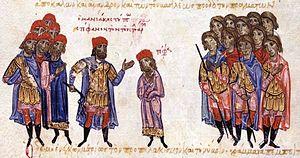
Georges Maniakès est un protestataire et magistère byzantin d’origine grecque du XIᵉ siècle, identifié aussi sous le nom de Gyrgir dans les sagas scandinaves. Fils de Goudelios Maniakes, il parvient à se hisser au rang de général malgré ses origines modestes. Il fait valoir ses talents militaires lorsqu’il parvient à prendre la ville d’Édesse aux Seldjoukides en 1032 ainsi que d’autres territoires de l’actuelle Syrie. Il est surtout renommé pour sa partielle reconquête de la Sicile qui commence en 1038. Au cours de sa vie, le tempérament colérique de Maniakès lui attire plusieurs problèmes avec le pouvoir impérial de Byzance. Il se fait emprisonner et plus tard, son mécontentement envers l’empereur Constantin IX Monomaque le pousse finalement à la révolte en 1042, où il trouve la mort durant une importante bataille. Le décès de Maniakès, en l’an 1043, est une énigme pour ses contemporains, car aucun d’eux n’est en mesure de prouver qui l’a achevé.